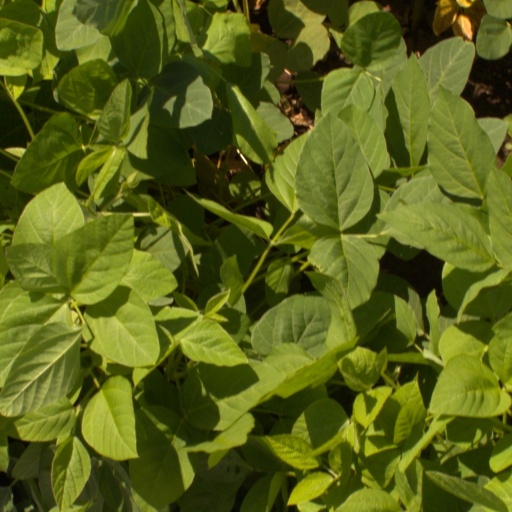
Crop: soybean